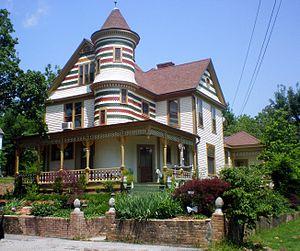
Thomas William Lawson, né le 26 février 1857 à Charlestown dans le Massachusetts et mort le 7 février 1925 à Boston, est un homme d'affaires et auteur américain.